Carl Blegen

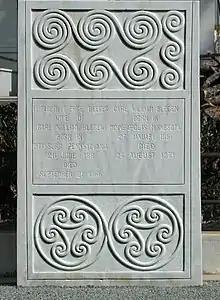
Grave of Carl Blegen and Elizabeth Denny Pierce Blegen at the First Cemetery of Athens

Carl Blegen, a widower since his wife's death in 1966, died in Athens on August 24, 1971, at the age of 84. He is buried in the Protestant corner of the First Cemetery of Athens, together with Elizabeth Pierce Blegen. The graves of Ida Thallon and Bert Hodge Hill are also located in the corner. Carl W. Blegen bequeathed a large collection of his documents to the American School of Classical Studies at Athens.